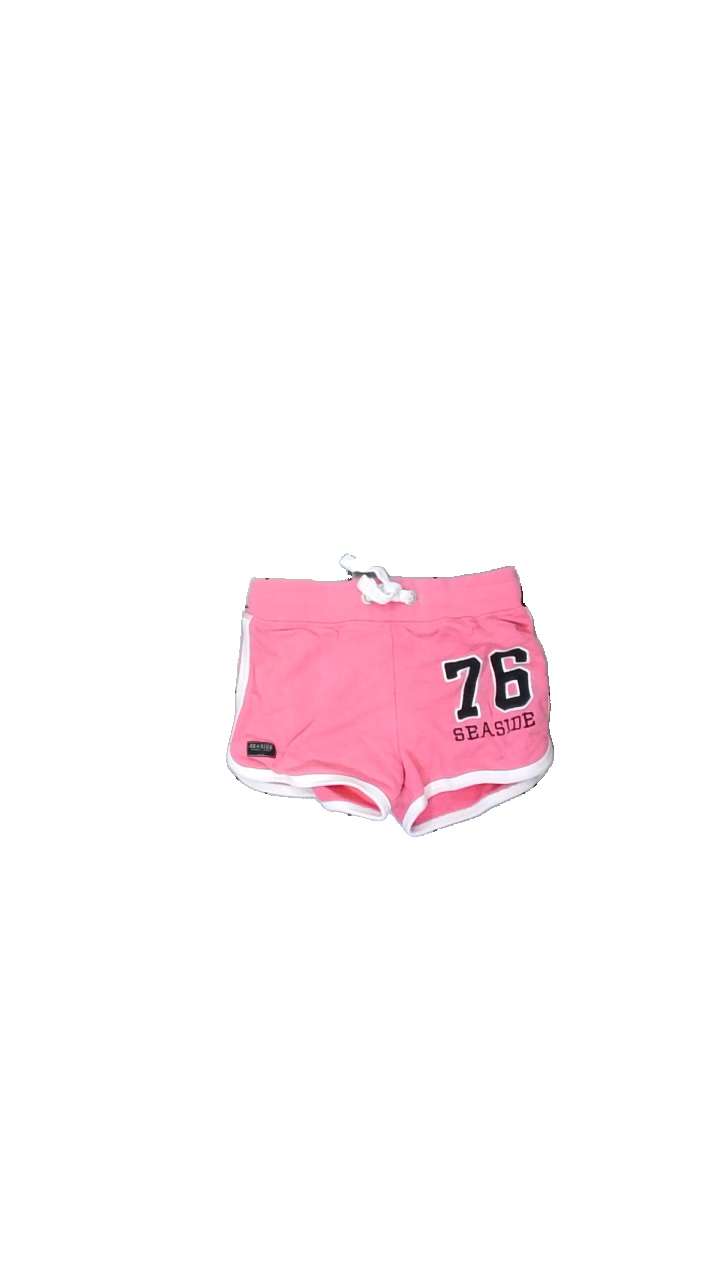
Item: Shorts (Ladies)
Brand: Seaside
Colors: Pink
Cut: Regular
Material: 94% cotton, 6% elastane
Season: All
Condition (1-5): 3
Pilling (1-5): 3
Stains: Minor
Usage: Export
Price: <50